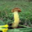
Label: mushroom